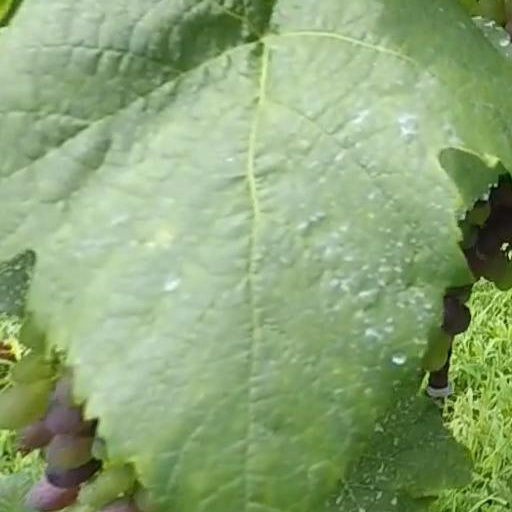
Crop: grape